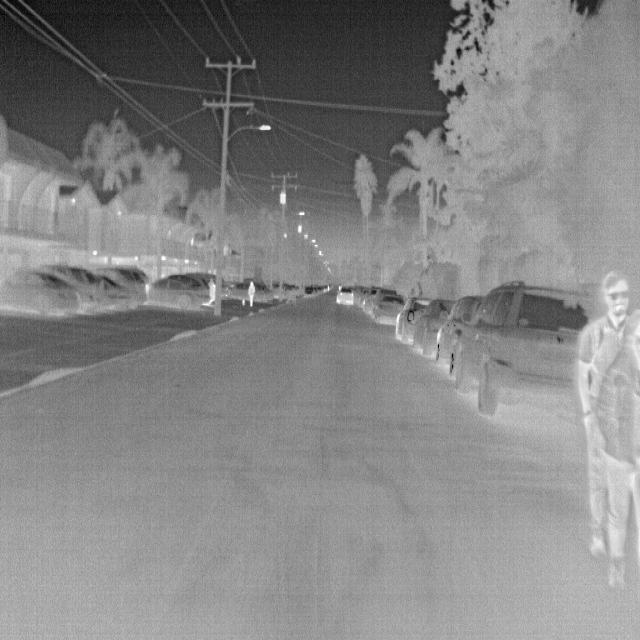
Detected objects:
label: person
label: person